Question: Please indicate a possible affordance area of baseball bat that can be used for holding
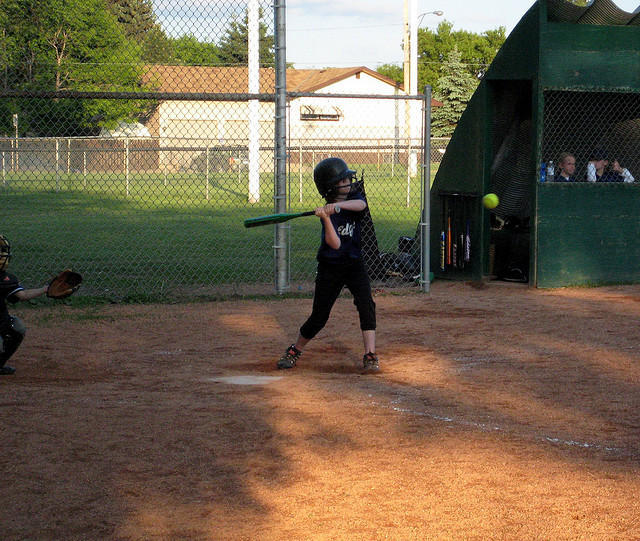
Answer: [291.909, 201.933, 337.233, 220.25]